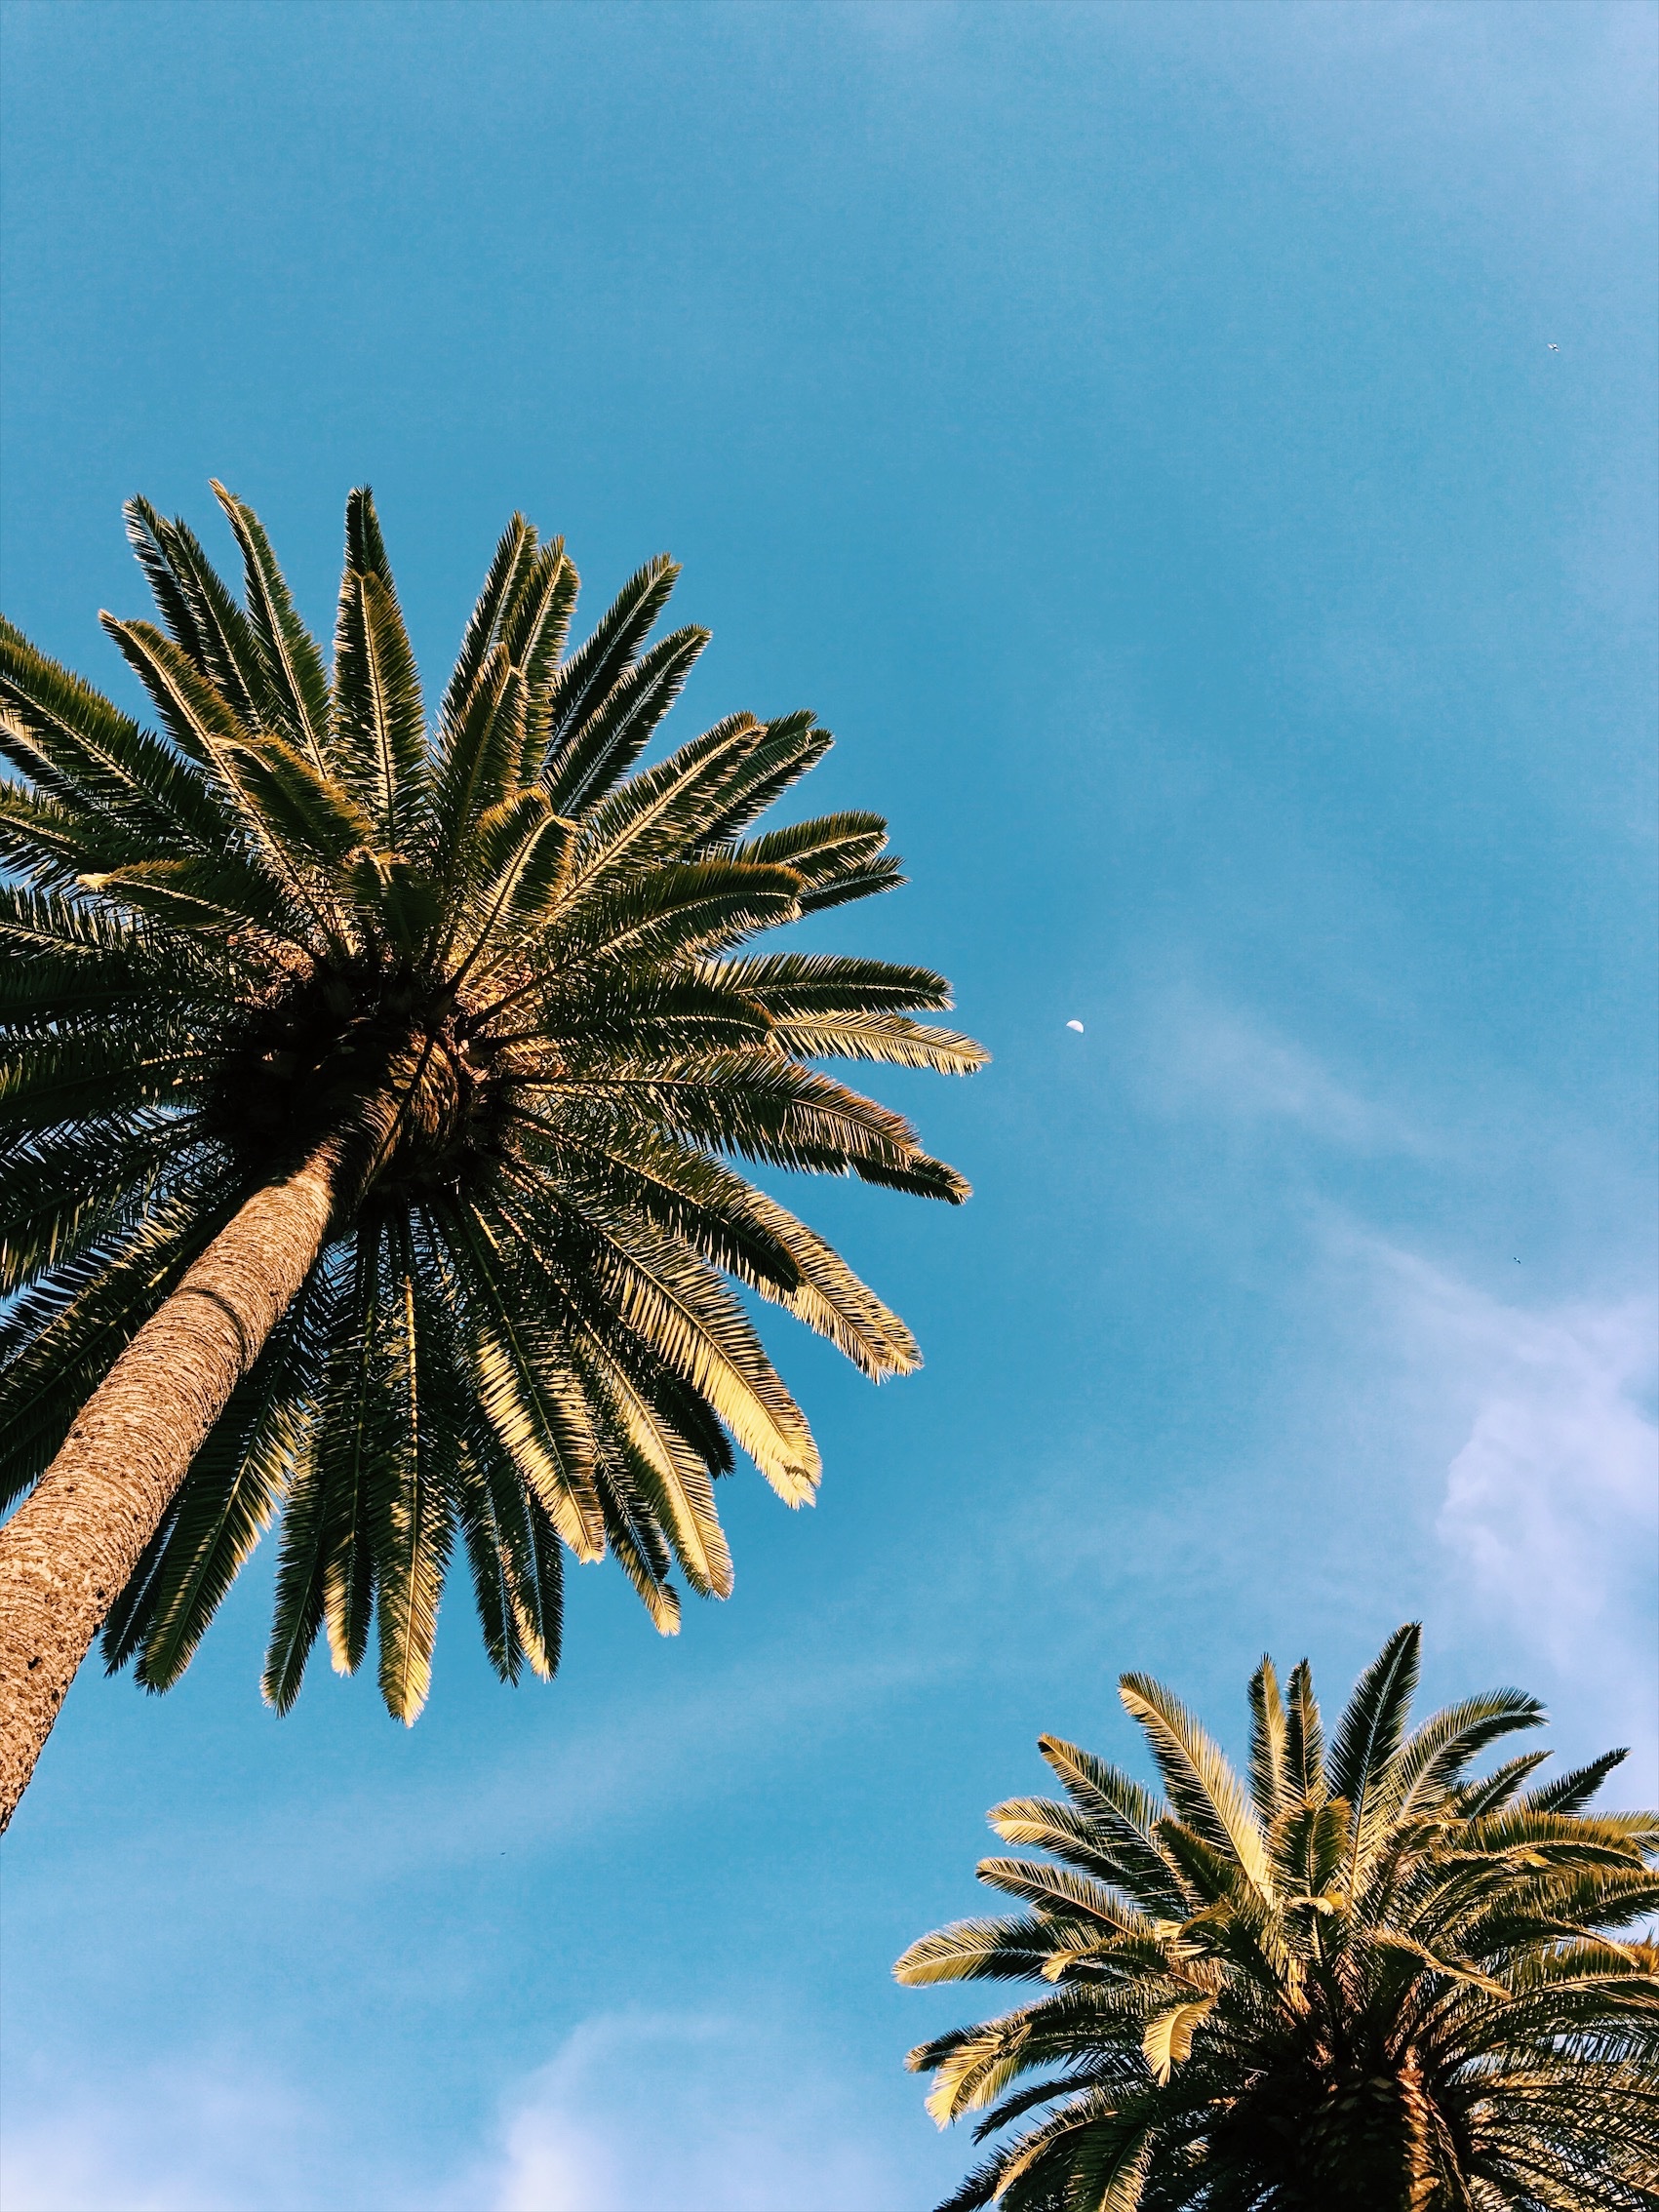
tree, nature, branch, plant, sky, sunlight, leaf, flower, wind, botany, flora, tropics, flowering plant, woody plant, land plant, arecales, palm family, borassus flabellifer